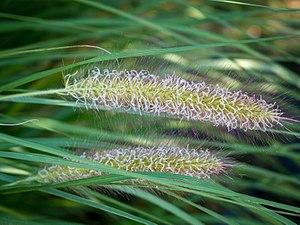
Cenchrus alopecuroides, l'herbe aux écouvillons, est une espèce de plantes monocotylédones de la famille des Poaceae, sous-famille des Panicoideae, originaire d'Asie et d'Australasie.